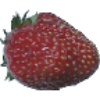
Label: strawberry_wedge